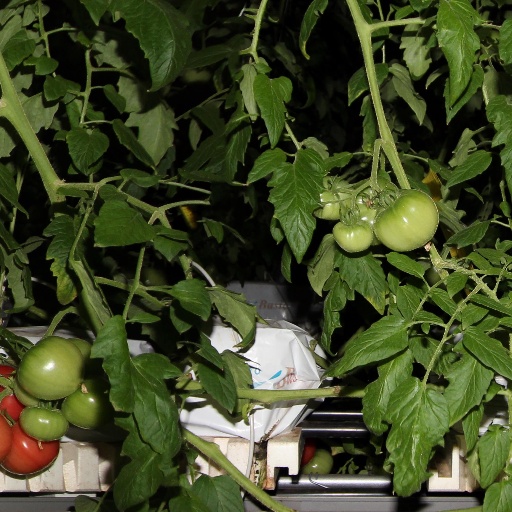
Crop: tomato